Body plan

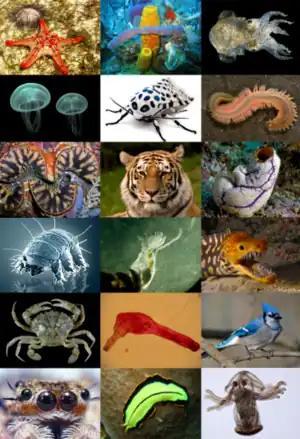
Modern groups of animals can be grouped by the arrangement of their body structures, so are said to possess different body plans.

A body plan,, or ground plan is a set of morphological features common to many members of a phylum of animals. The vertebrates share one body plan, while invertebrates have many.